Jenkins Law Library

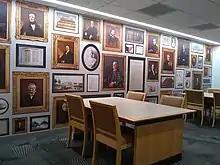
The wallpaper contains digitized images of portraits that used to hang in Jenkins' Reading Room at 833 Chestnut Street.

Jenkins Law Library was founded in 1802, and is America's first law library. Jenkins is a membership library, located in Philadelphia, Pennsylvania, serving the local legal community, including self-represented litigants.